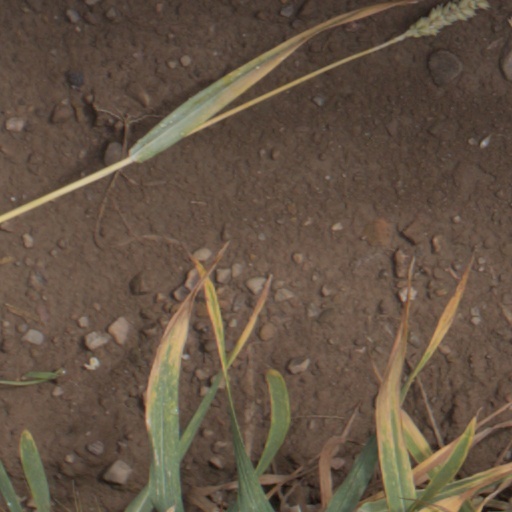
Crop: wheat